Il marito

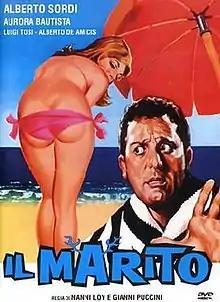

Il marito ( "The Husband") is a 1958 Italian-Spanish comedy film directed by Nanni Loy and Gianni Puccini, at their second and last collaboration after "Parola di ladro". Alberto Sordi, who was author of the story together with Rodolfo Sonego, submitted the script to Angelo Rizzoli, that was not at all enthusiastic about the subject. Later, he met a Spanish producer, married with eleven children, who recognized himself in the story, so the film, which was initially set in uptown Rome, was shot in Madrid. In Spain the film was released with the title El Marido.